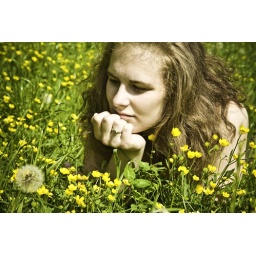
yellow flowers around